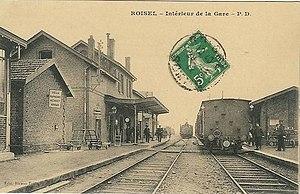
La gare de Roisel vers 1910.
Le Chemin de fer de Vélu-Bertincourt à Saint-Quentin a fonctionné entre 1880 et 1955, dans les départements de la Somme, l'Aisne et du Pas-de-Calais.
Roisel est une commune française située dans le département de la Somme, en région Hauts-de-France.
Le chemin de fer de Roisel à Hargicourt a fonctionné entre ces deux villes picardes des départements de l'Aisne et de la Somme entre 1894 et 1932.